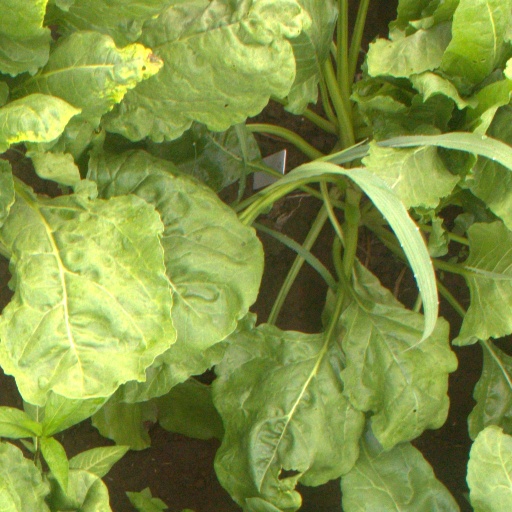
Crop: sugar beet